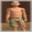
Label: boy